Richelieu Squadron

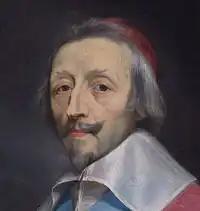
Cardinal Richelieu, the namesake of Richelieu Squadron

Richelieu Squadron is a Squadron of the Royal Military College Saint-Jean that is named jointly in honour of both Cardinal Richelieu and Richelieu, Quebec.